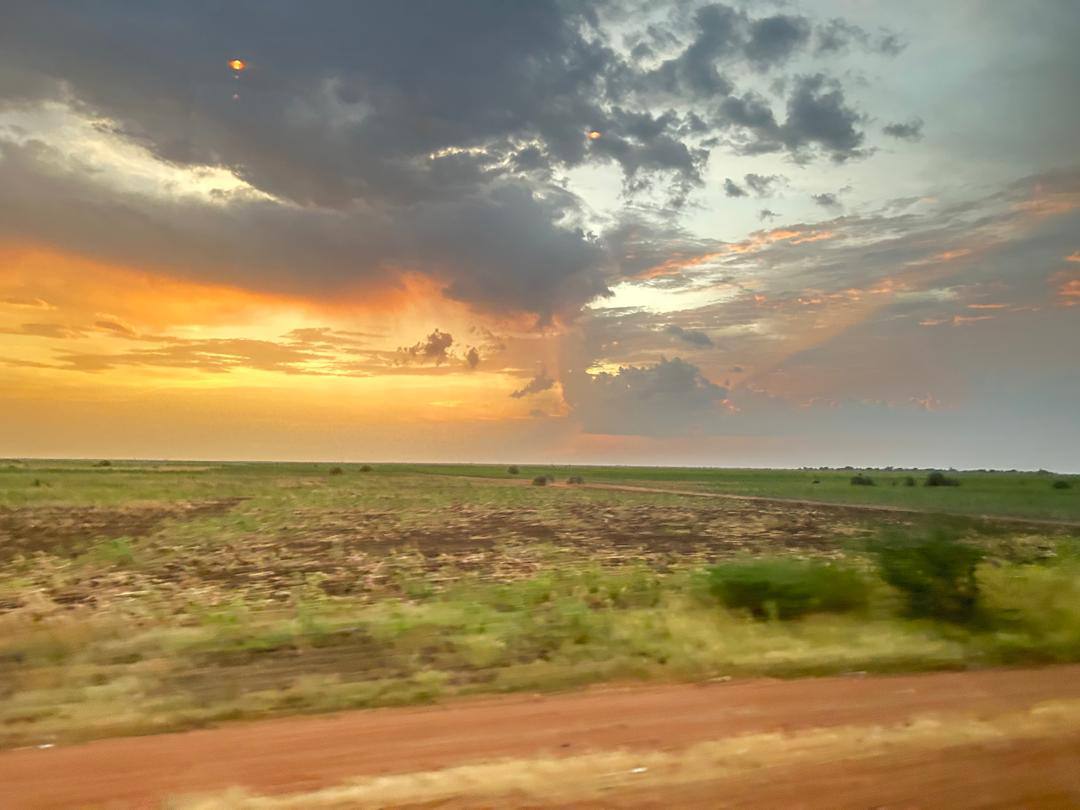
الوصف بالفصحى: حقول زراعية في وسط غروب الشمس
الوصف بالعامية السودانية: فدانات/ ارض زراعة في وسط غروب الشمس
التصنيف: Nature & Landscape